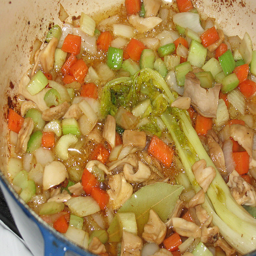
This dish contains many vegetables and some kind of meat.
Cooked vegetables are in a pot on the stove.
Carrots, celery, nuts, onions, and bay leaves are mixed together in a bowl.
a bunch of chopped up veggies in a soup
a pot filled with assorted veggies in some sauce